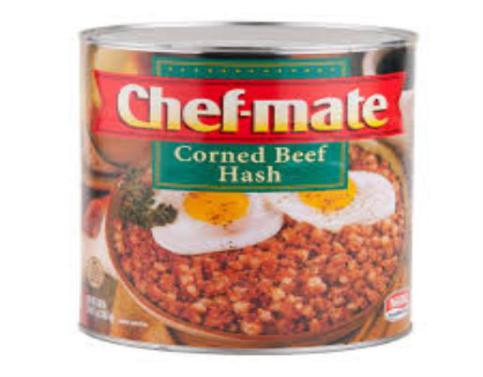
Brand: chef-mate
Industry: Food